University of East London

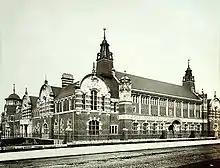
West Ham Technical Institute (November 1898)

UEL can trace its roots back to 1892, when the newly formed County Borough of West Ham decided to establish a West Ham Technical Institute to serve the local community. The institute was to be, in the words of John Passmore Edwards speaking at the building's opening ceremony, a "people's university". The college provided courses in science, engineering and art, and also established its own internal degree courses in science and engineering, which were ratified by the University of London. In addition, it had a women's department.